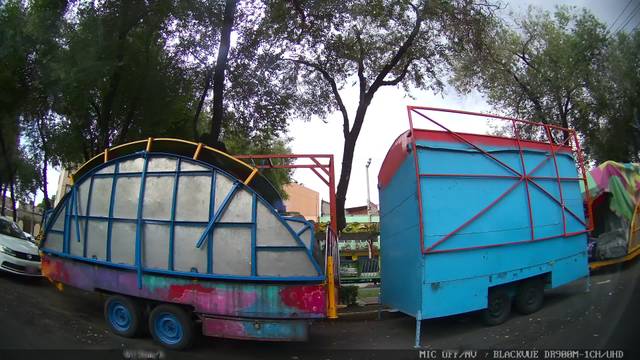
Region: Mexico
Coordinates: 19.402, -99.117